Julián Gayarre

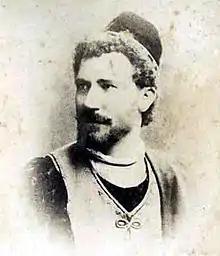
Gayarre circa 1870

Sebastián Julián Gayarre Garjón (9 January 1844 in Roncal, Navarre, Spain – 2 January 1890 in Madrid, Spain), better known as Julián Gayarre, was a Spanish opera singer who created the role of Marcello in Donizetti's "Il Duca d'Alba" and Enzo in Ponchielli's "La Gioconda".